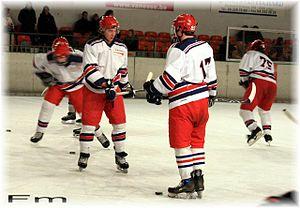
photo de match des bulldgos